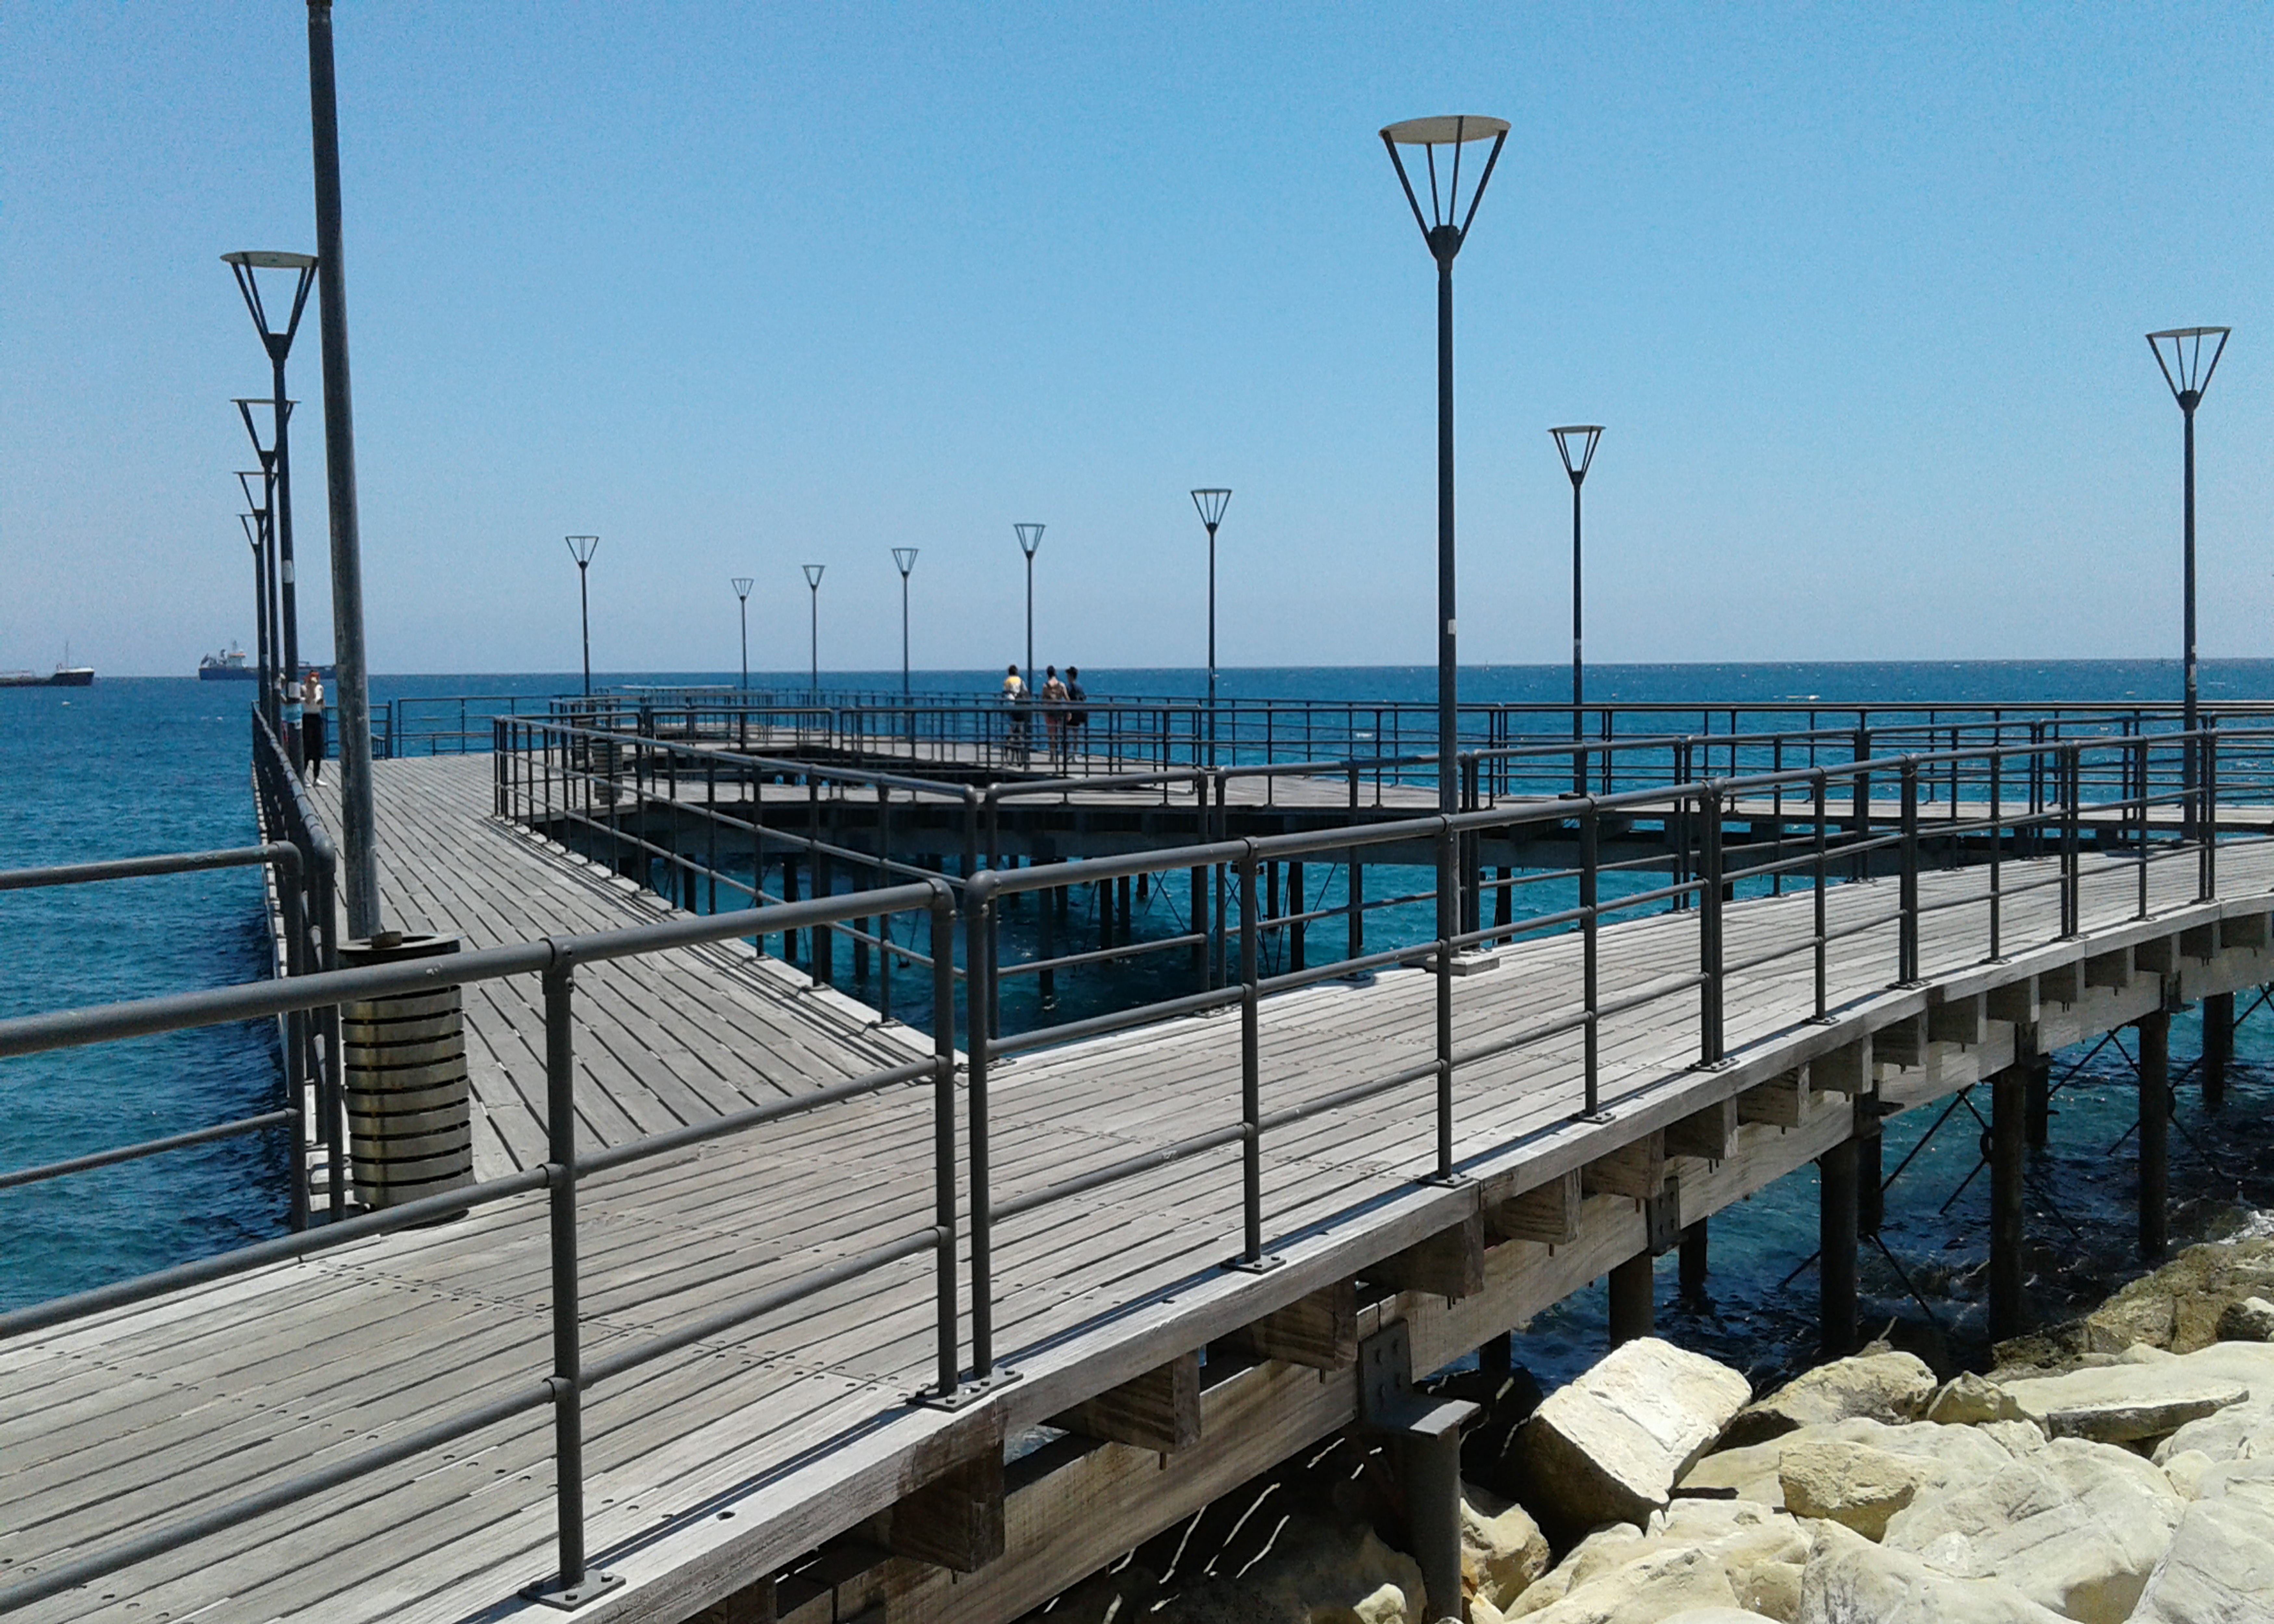
jetty, wood, rocks, sea, sky, ramp, docks, within walking, water, street light, dock, boardwalk, shore, lake, horizon, pier, handrail, walkway, concrete bridge, nonbuilding structure, fence, ocean, guard rail, metal, beach, steel, composite material, coast, fixed link, light fixture, bridge